Belo Horizonte

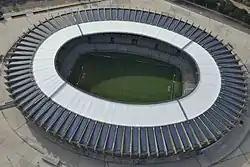
Mineirão

In the downtown area, landmarks include the São José Church, the Praça da Estação (Station Square), which is an old train station that now is also the Museum of Arts and Workmanship, the Municipal Park, the famous Sete de Setembro Square, where an obelisk built in 1922 marks the one hundred years of Brazilian independence from Portugal. Near Central the area, in the Lourdes neighborhood, the Lourdes Basilica, is an example of Gothic Revival style. The Nossa Senhora de Fátima Church, in Santo Agostinho neighborhood, is situated in Carlos Chagas Square. Both churches are referred to as the Assembléia Church and the Assembléia Square because of their proximity to the state's legislative assembly.